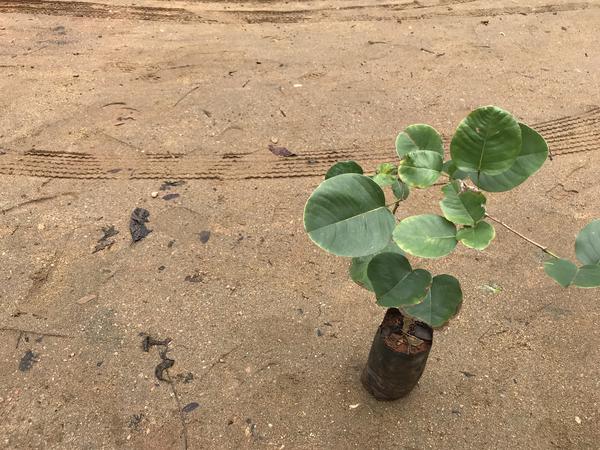
Plant: Raktachandini